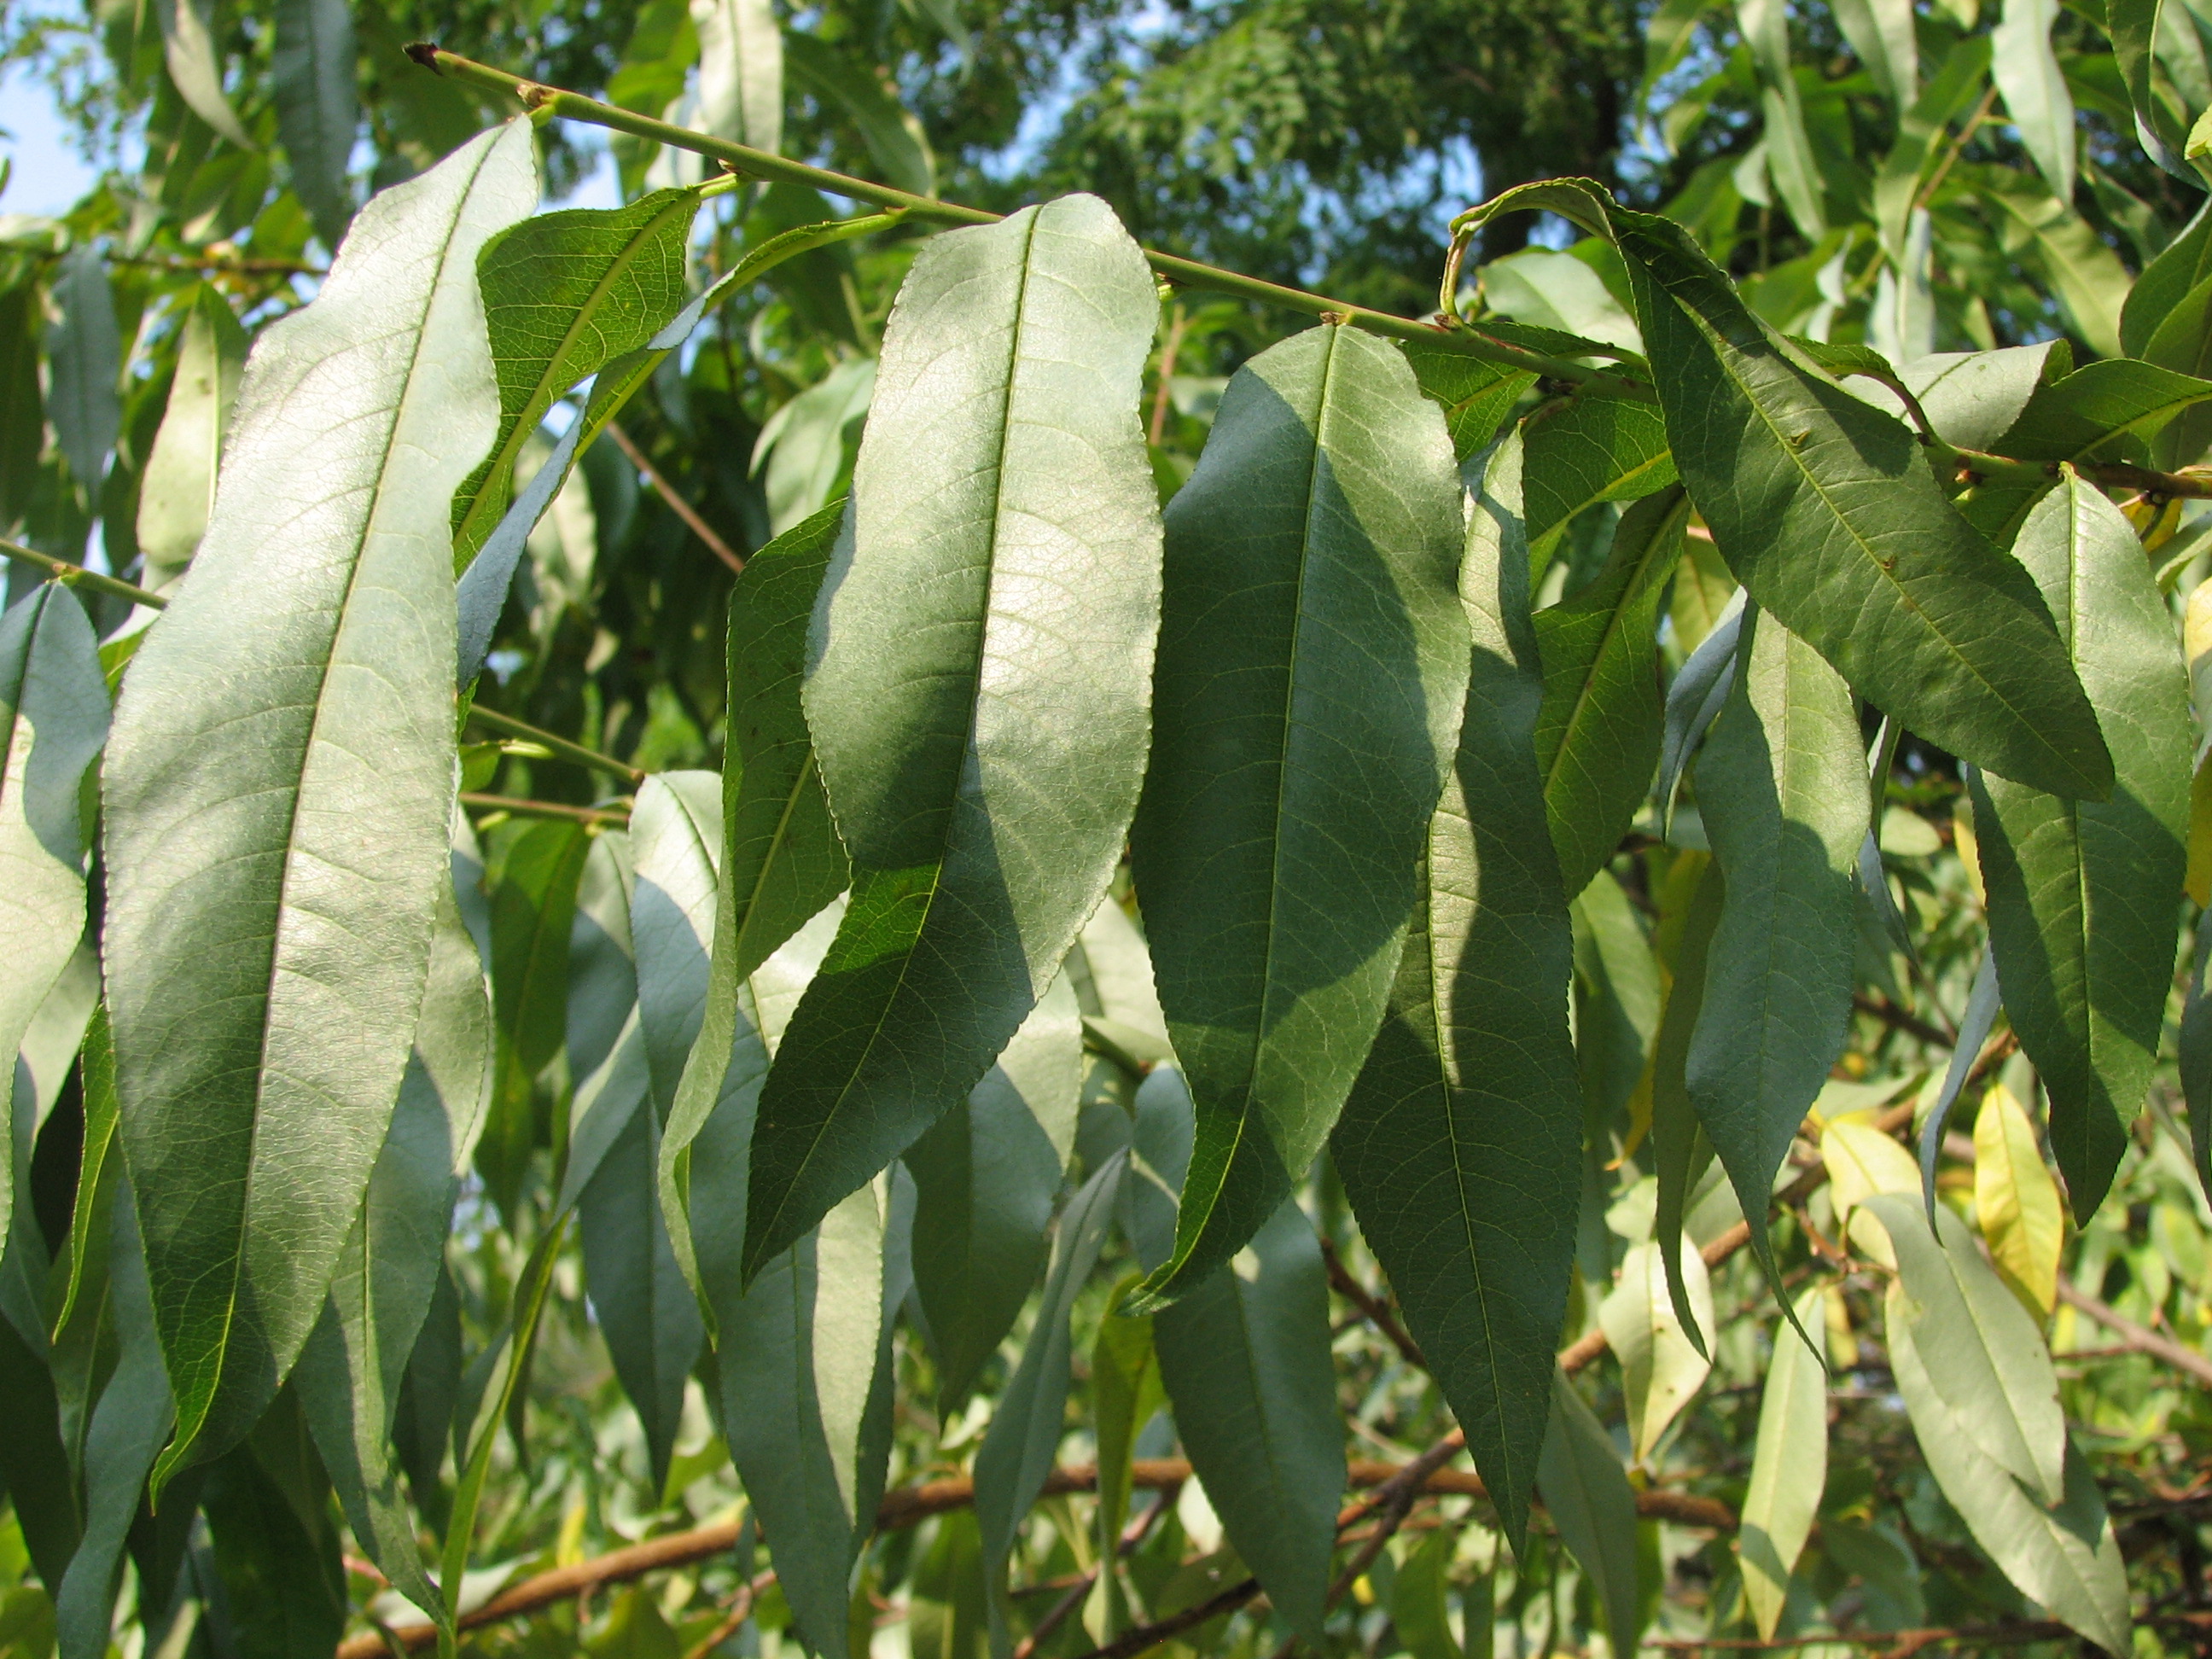
Label: Peach leaf
Plant: Peach
Condition: healthy